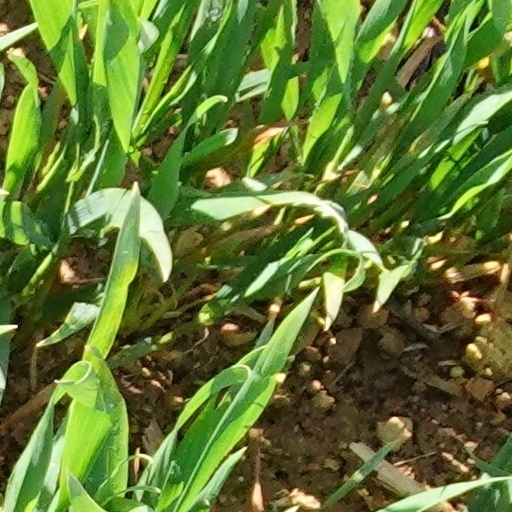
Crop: wheat